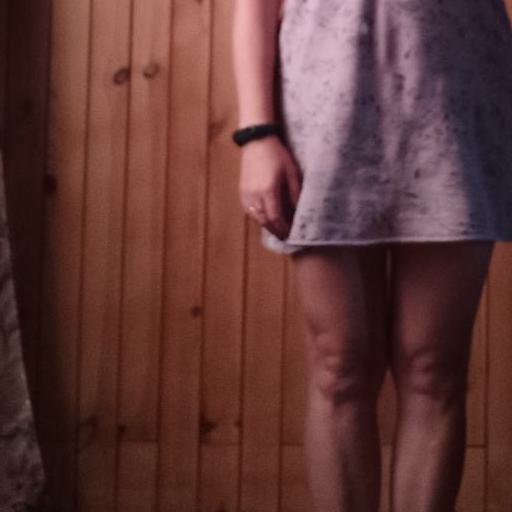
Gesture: no_gesture